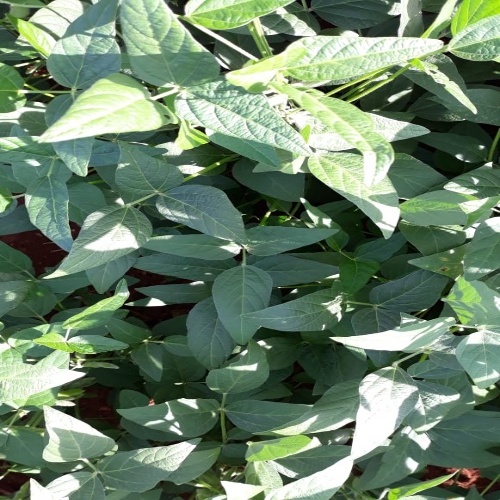
Label: Healthy